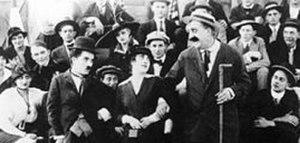
Charlot et Mabel aux courses est une comédie burlesque américaine de et avec Charlie Chaplin, sortie le 29 octobre 1914.